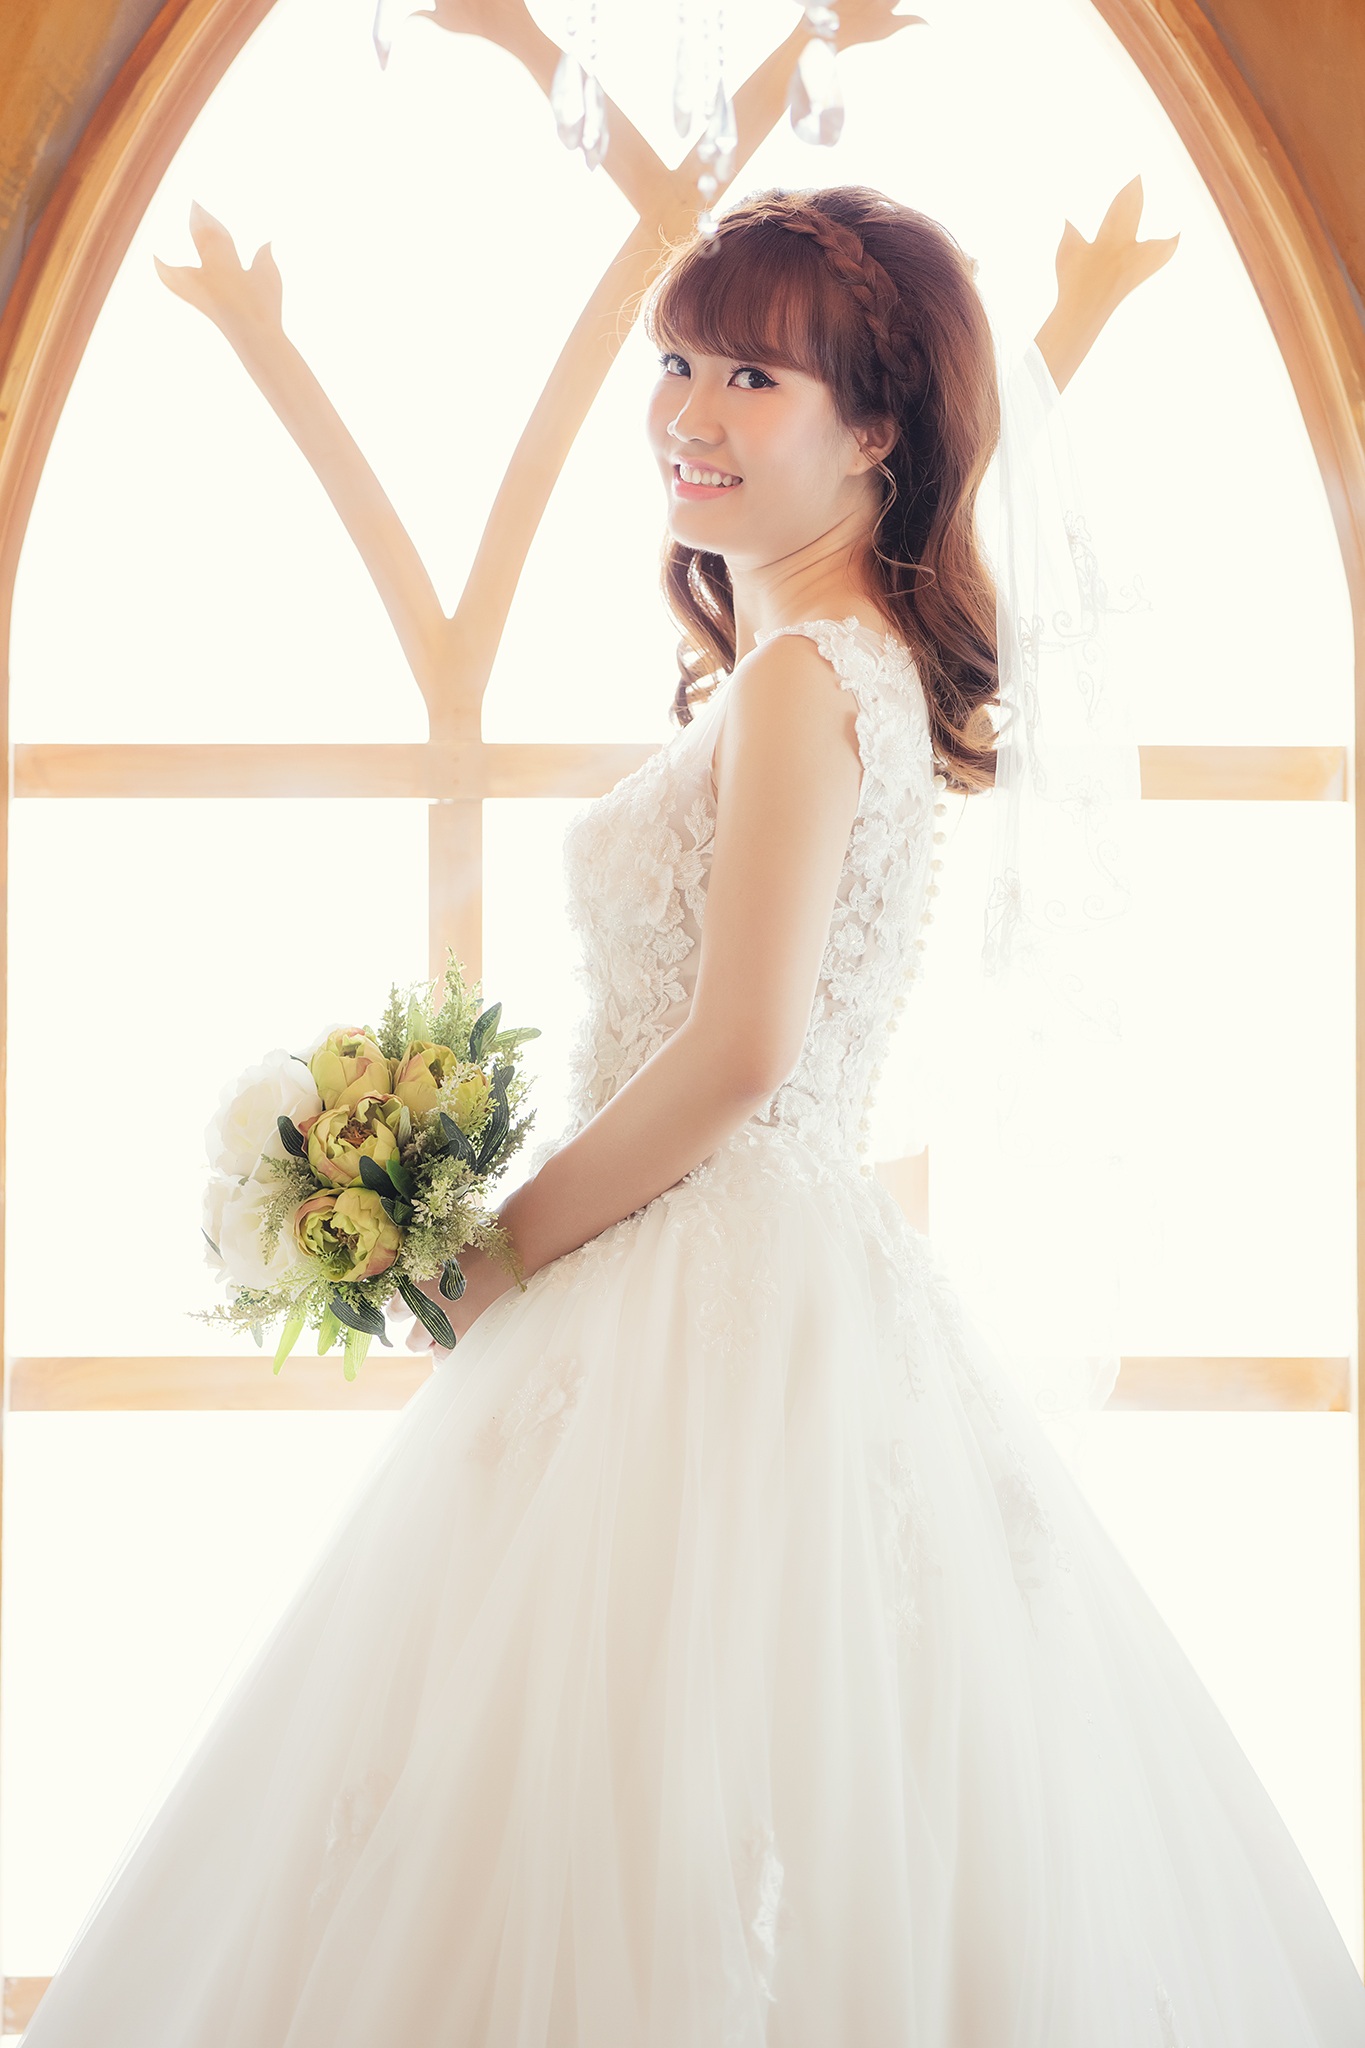
woman, white, clothing, wedding, wedding dress, bride, dress, pretty, gown, bridesmaid, quinceanera, bridal clothing